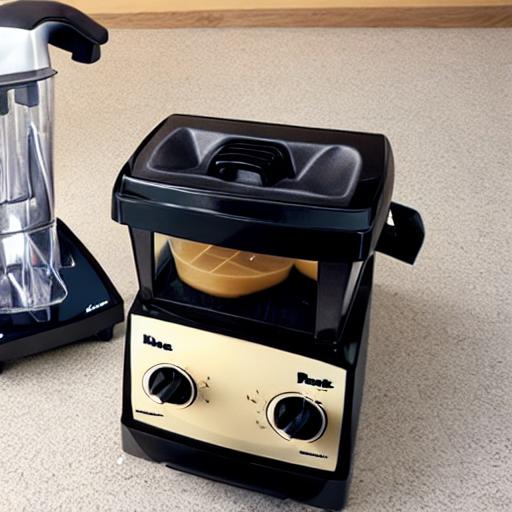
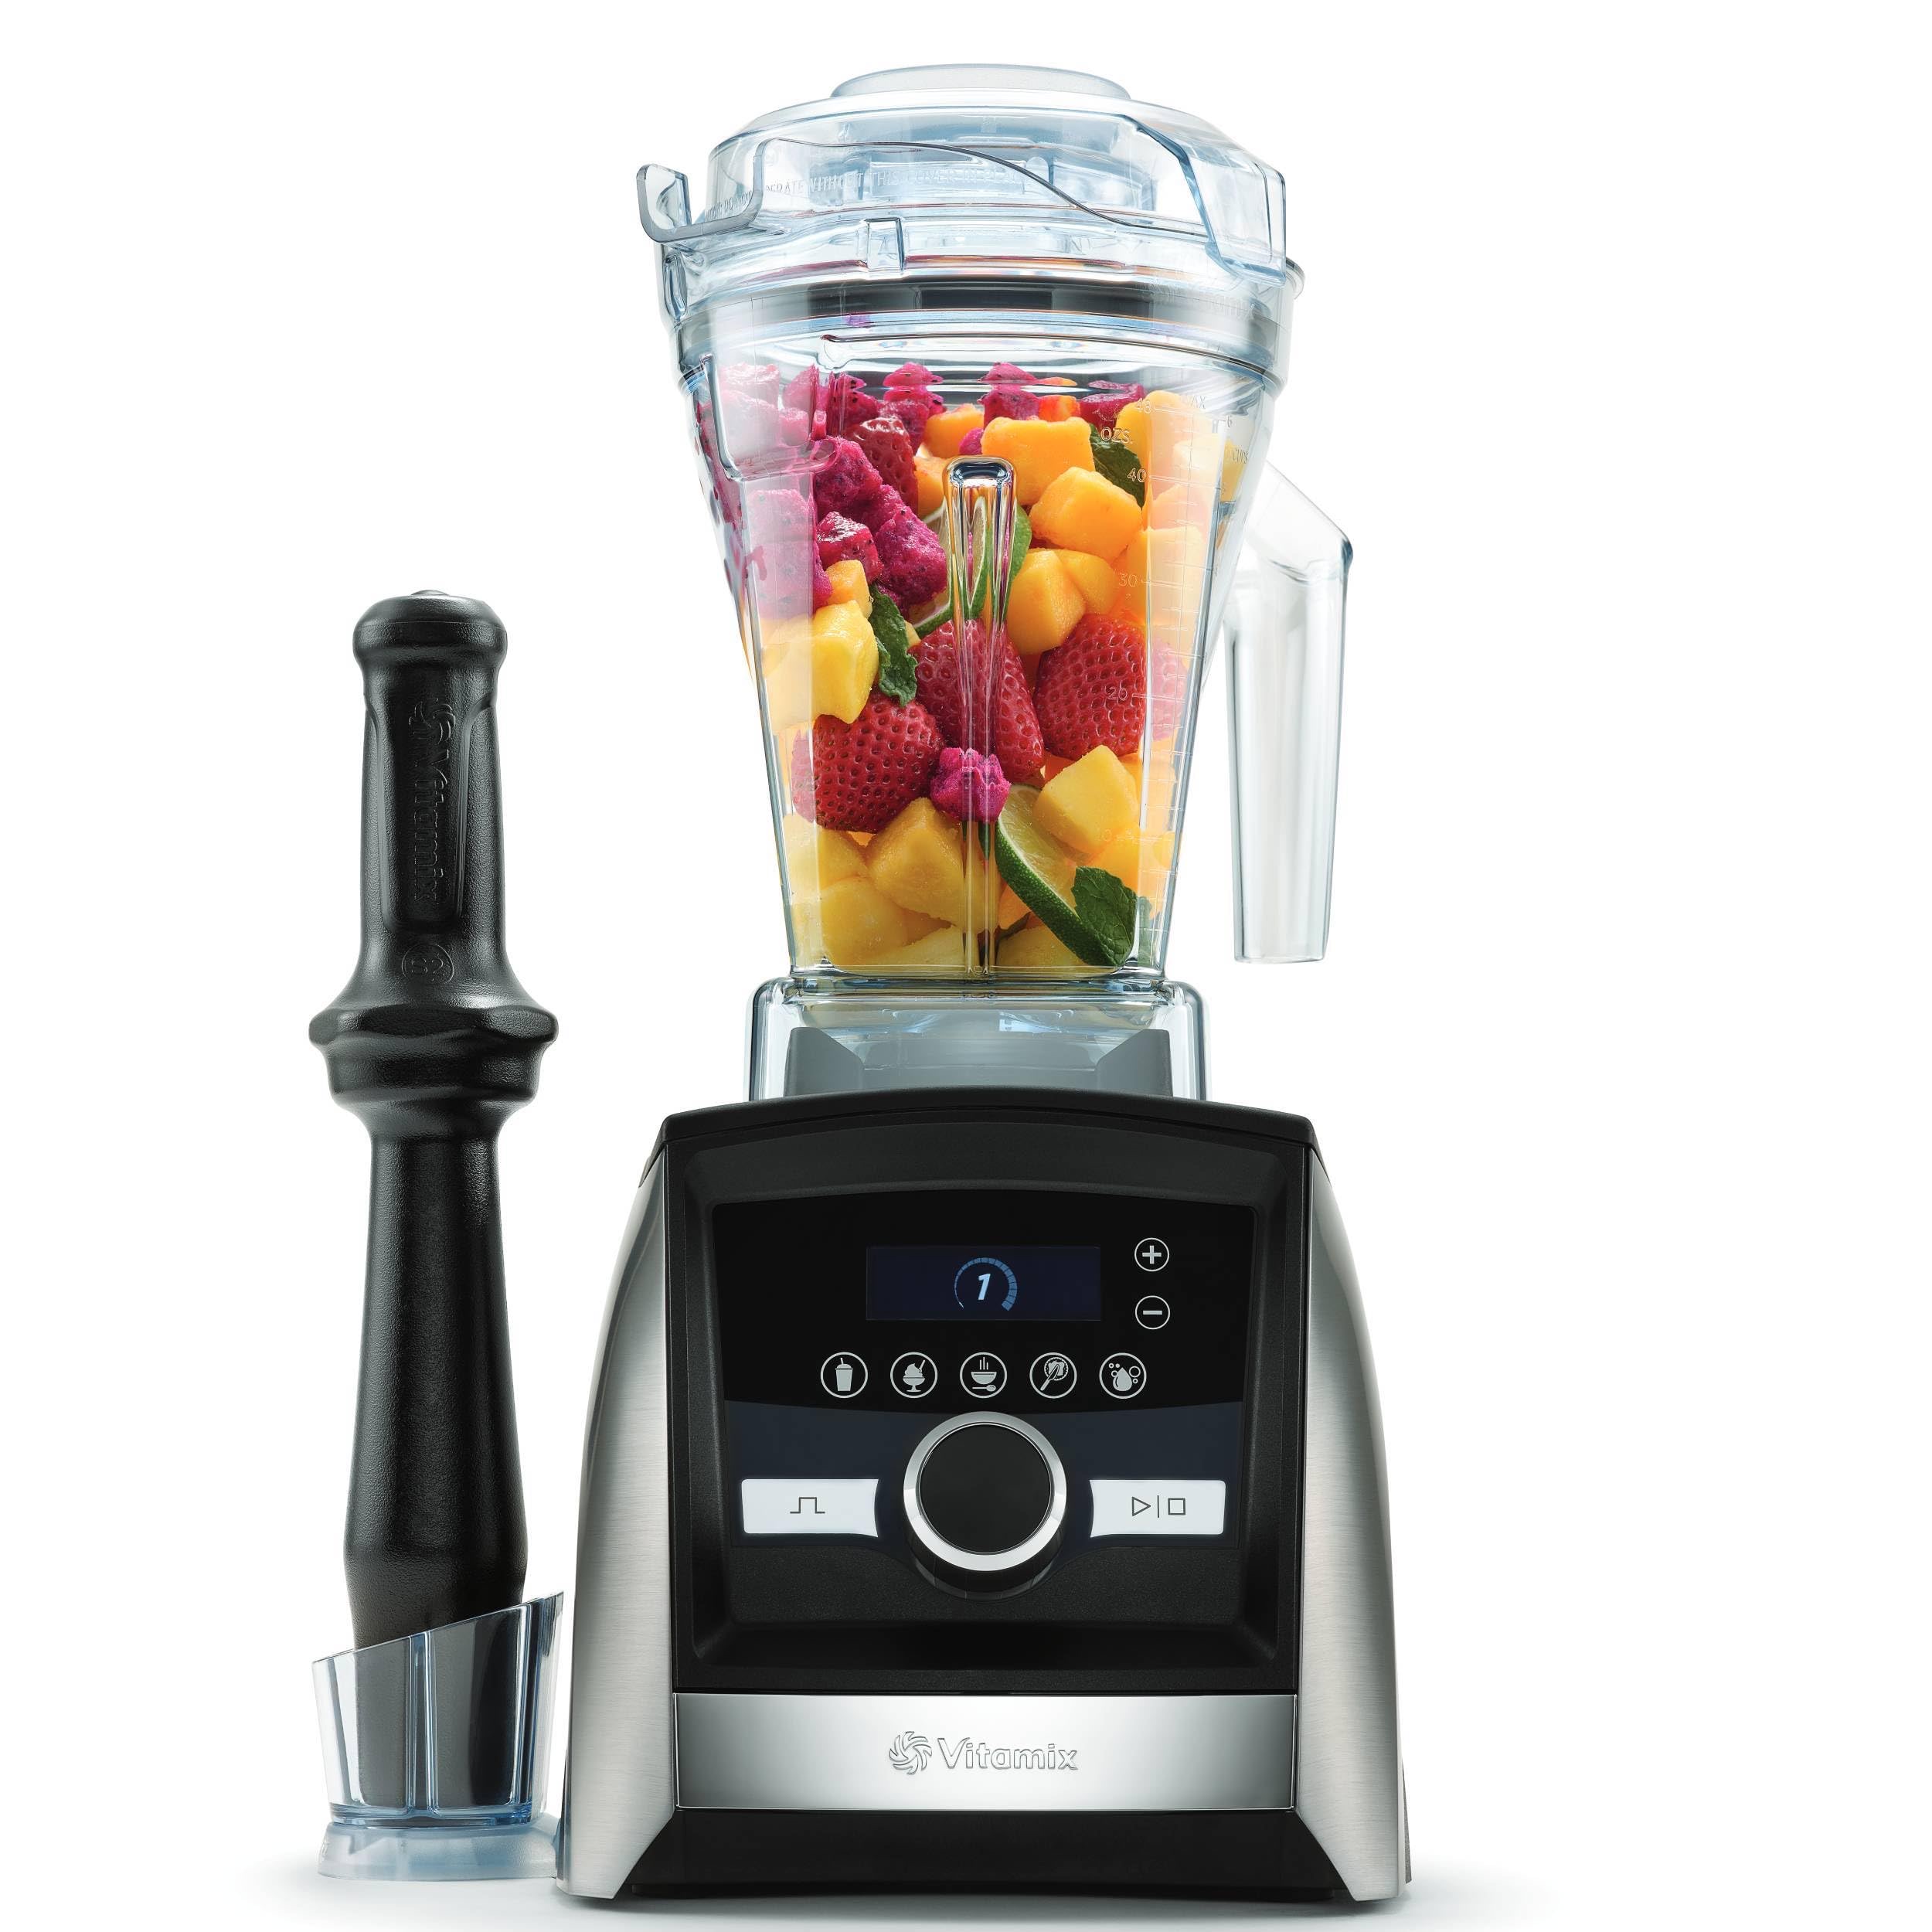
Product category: items_blender
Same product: no